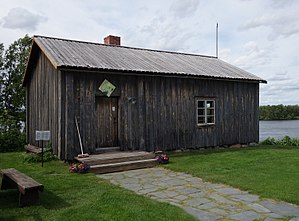
Læstadiuspörtet (Karesuando)
Læstadiuspörtet i Karesuando med Muonio elv i baggrunden.
Læstadiuspörtet er det eneste tilbageværende hus ved præstegården i Karesuando, Sverige. Lars Levi Læstadius boede på Karesuando præstegård fra og med 1826 til og med 1849, da han begyndte tjenesten som præst i Pajala. Gården i Karesuando ligger ved Muonio elv, grenseelven til Finland.